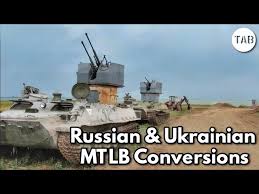
Label: MT_LB